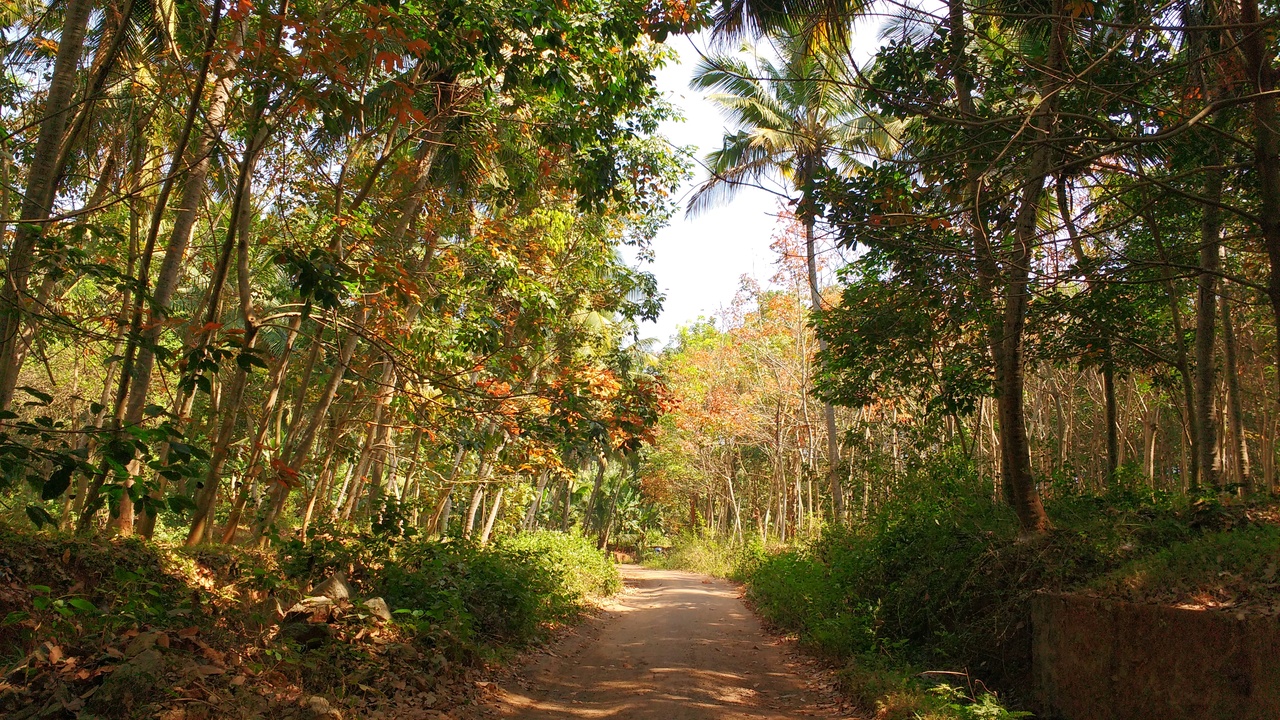
Charming Chemmuthal